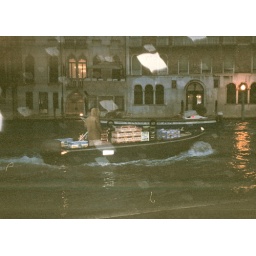
boats headed in to stock up the fruit market